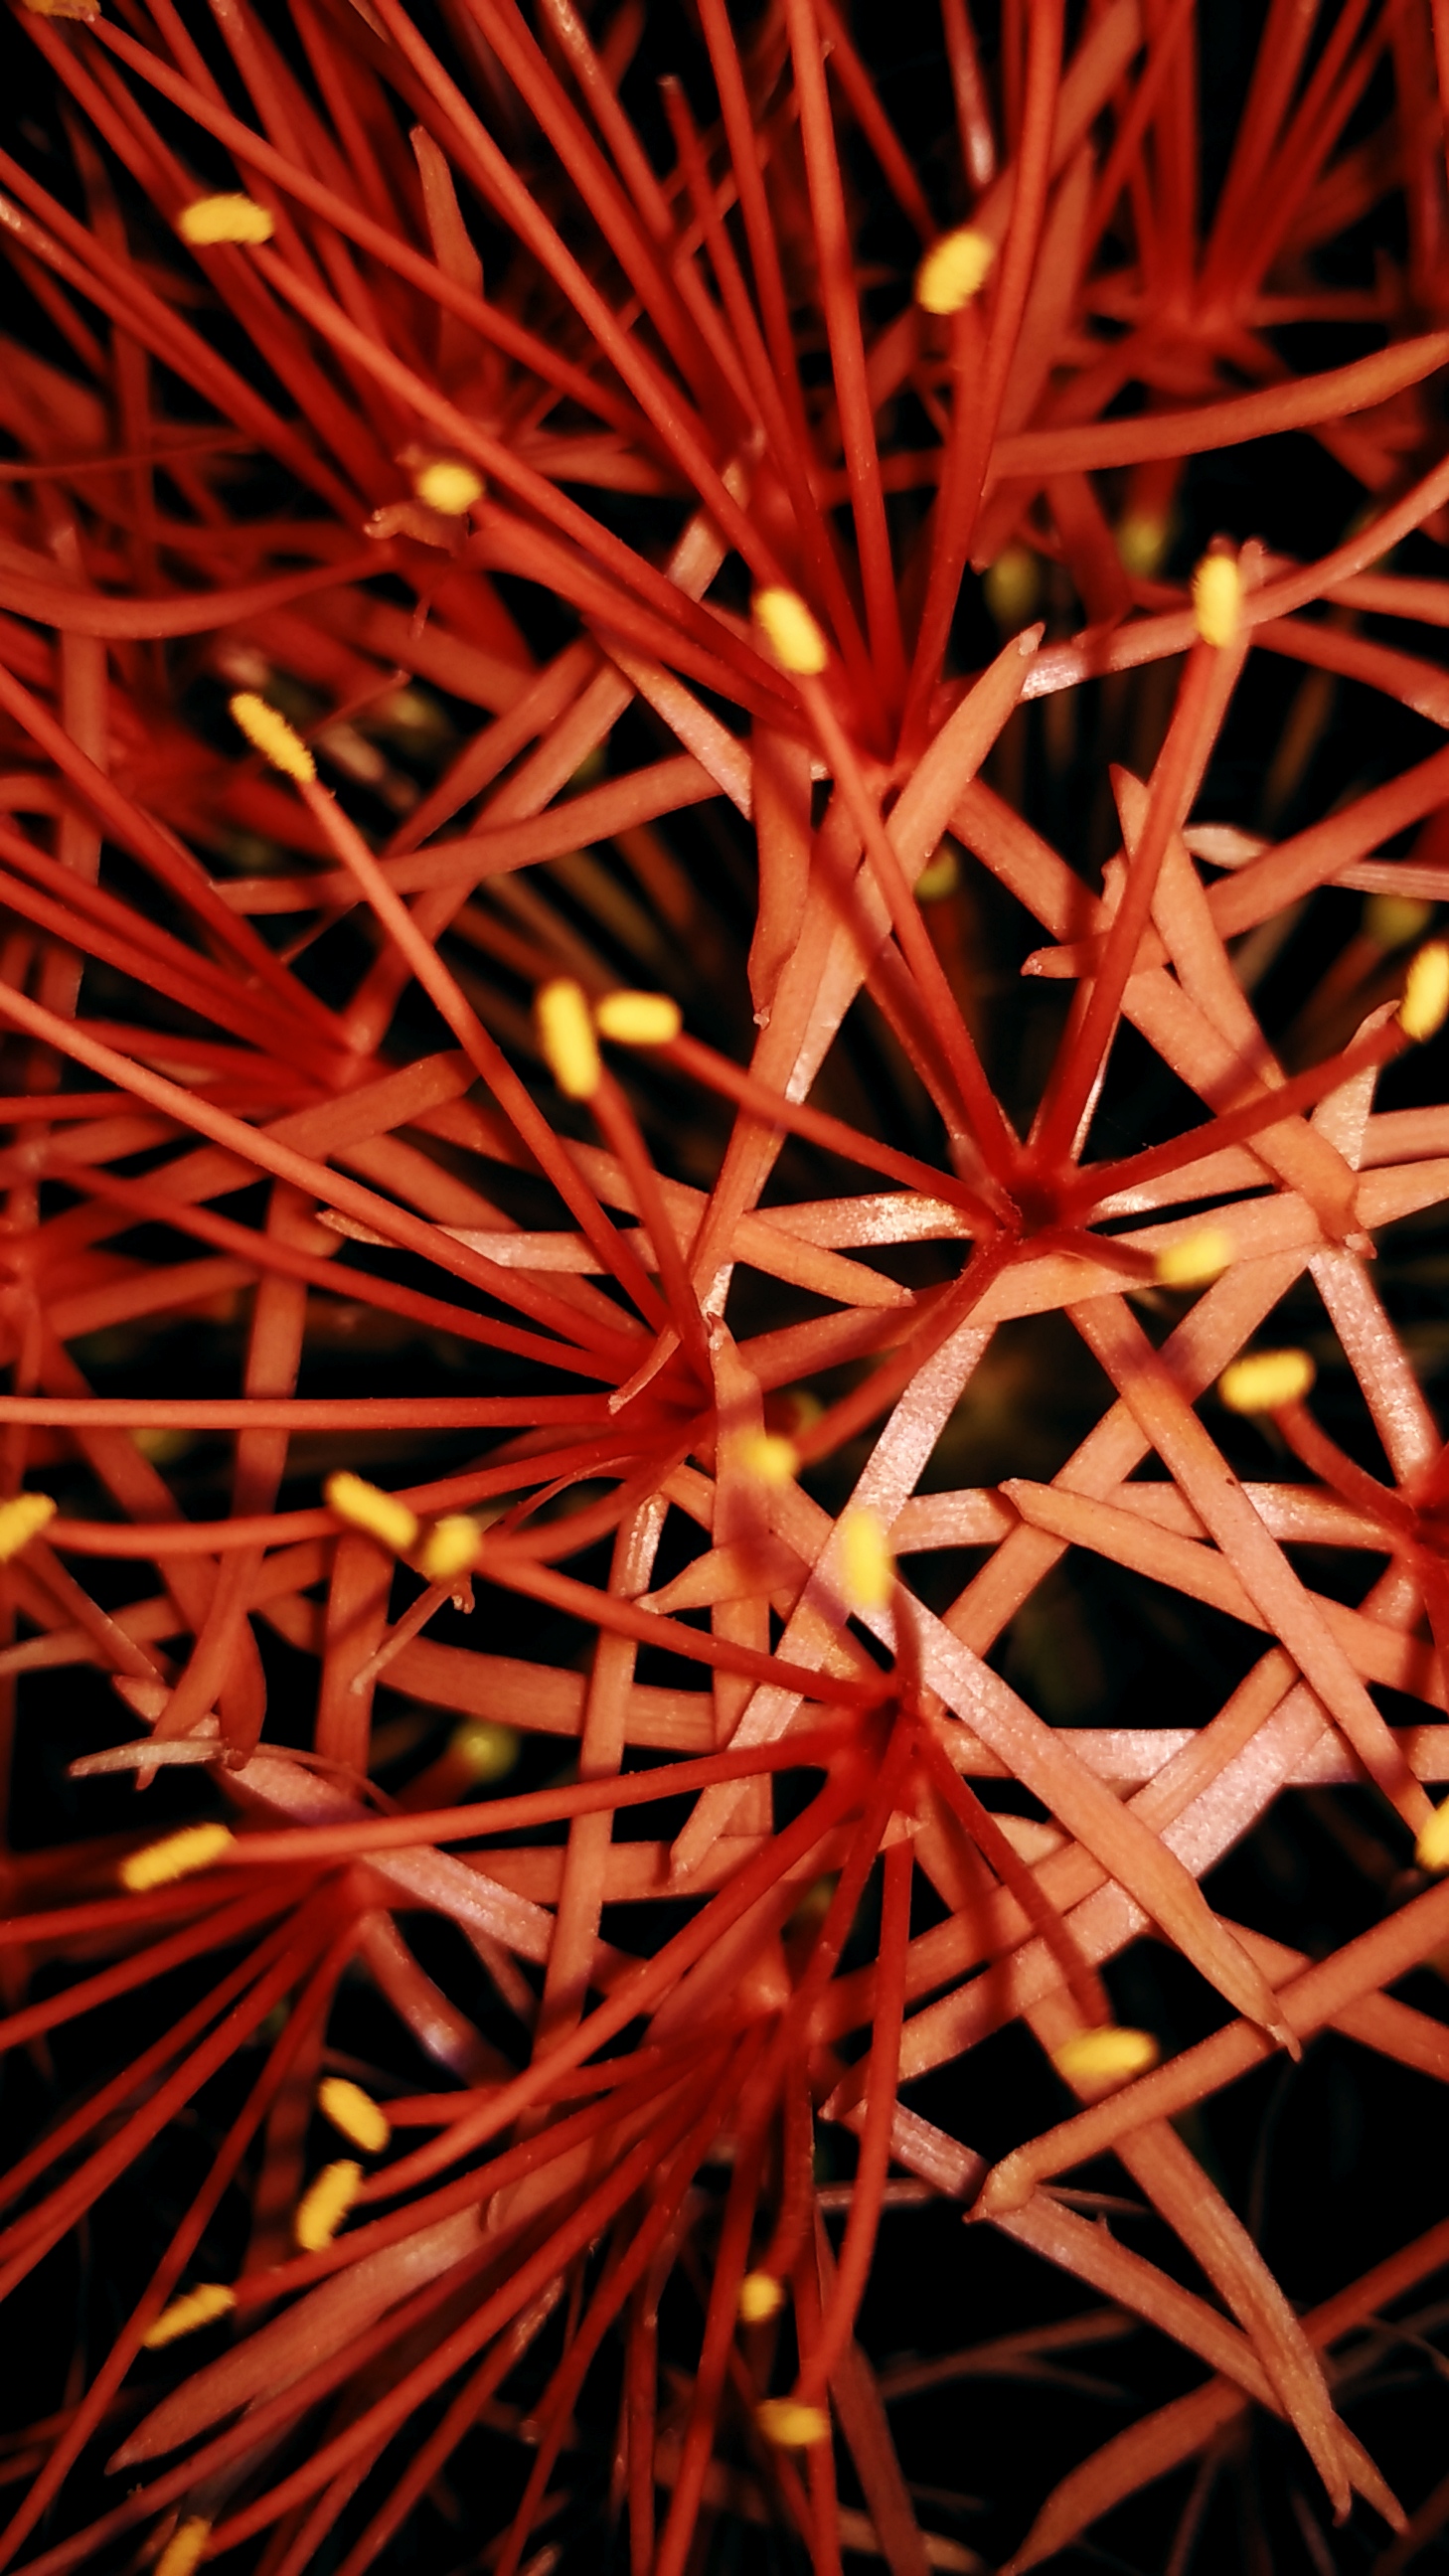
nature, red, leaf, plant, flower, plant stem